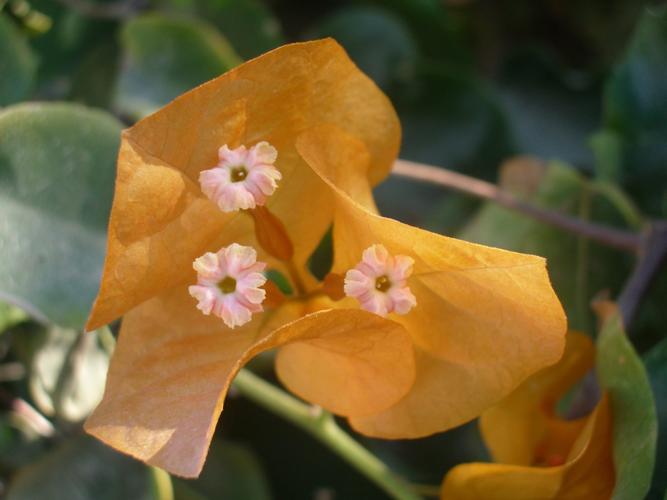
Label: bougainvillea